Delamination (geology)

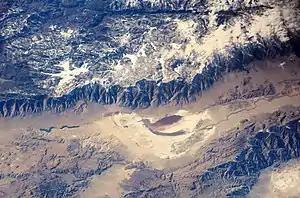
California's Sierra Nevada Mountains (formed by delamination) as seen from the International Space Station. When a large portion of dense materials was removed under the tectonic plate at this location, the remaining portion of the crust and lithosphere underwent a rapid uplift forming this mountain range.

In geodynamics, delamination refers to the loss and sinking (foundering) of the portion of the lowermost lithosphere from the tectonic plate to which it was attached.